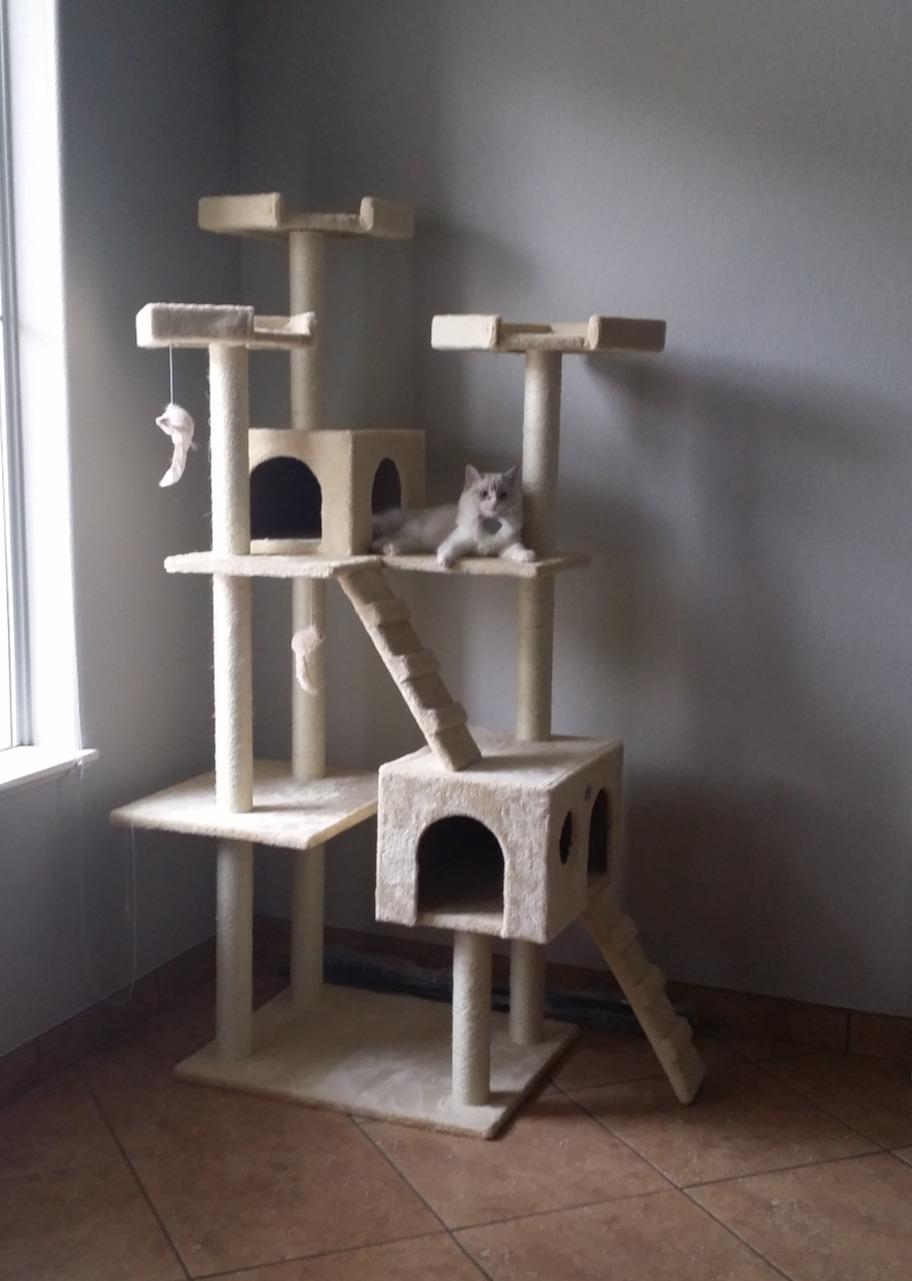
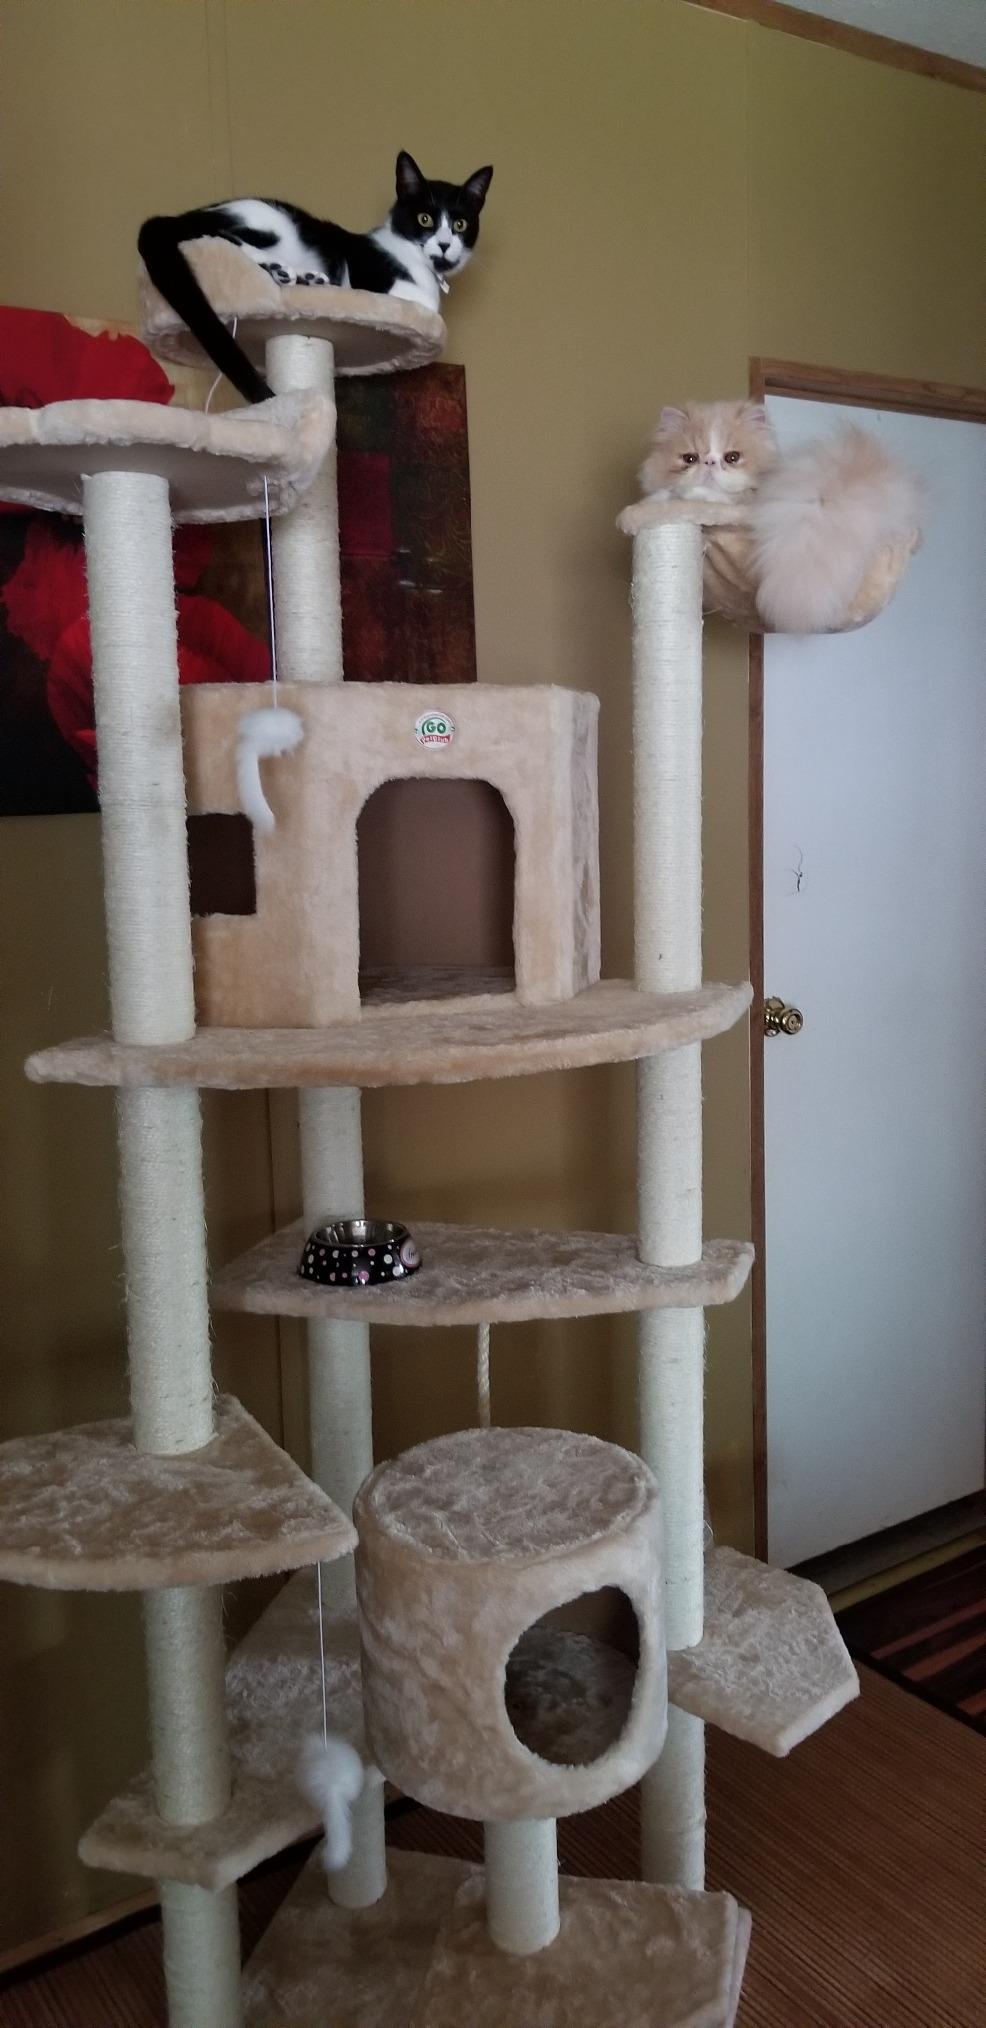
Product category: items_cat tree
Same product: no